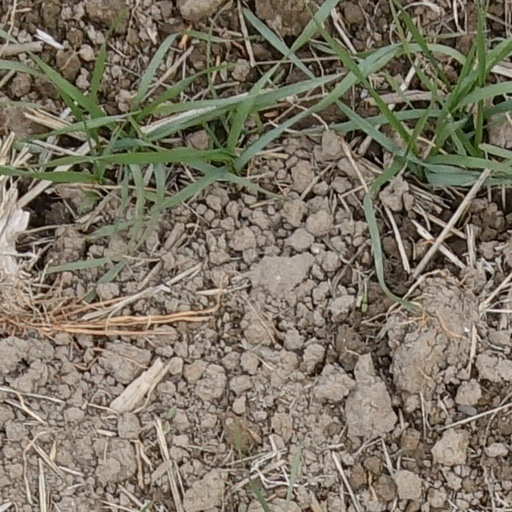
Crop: wheat